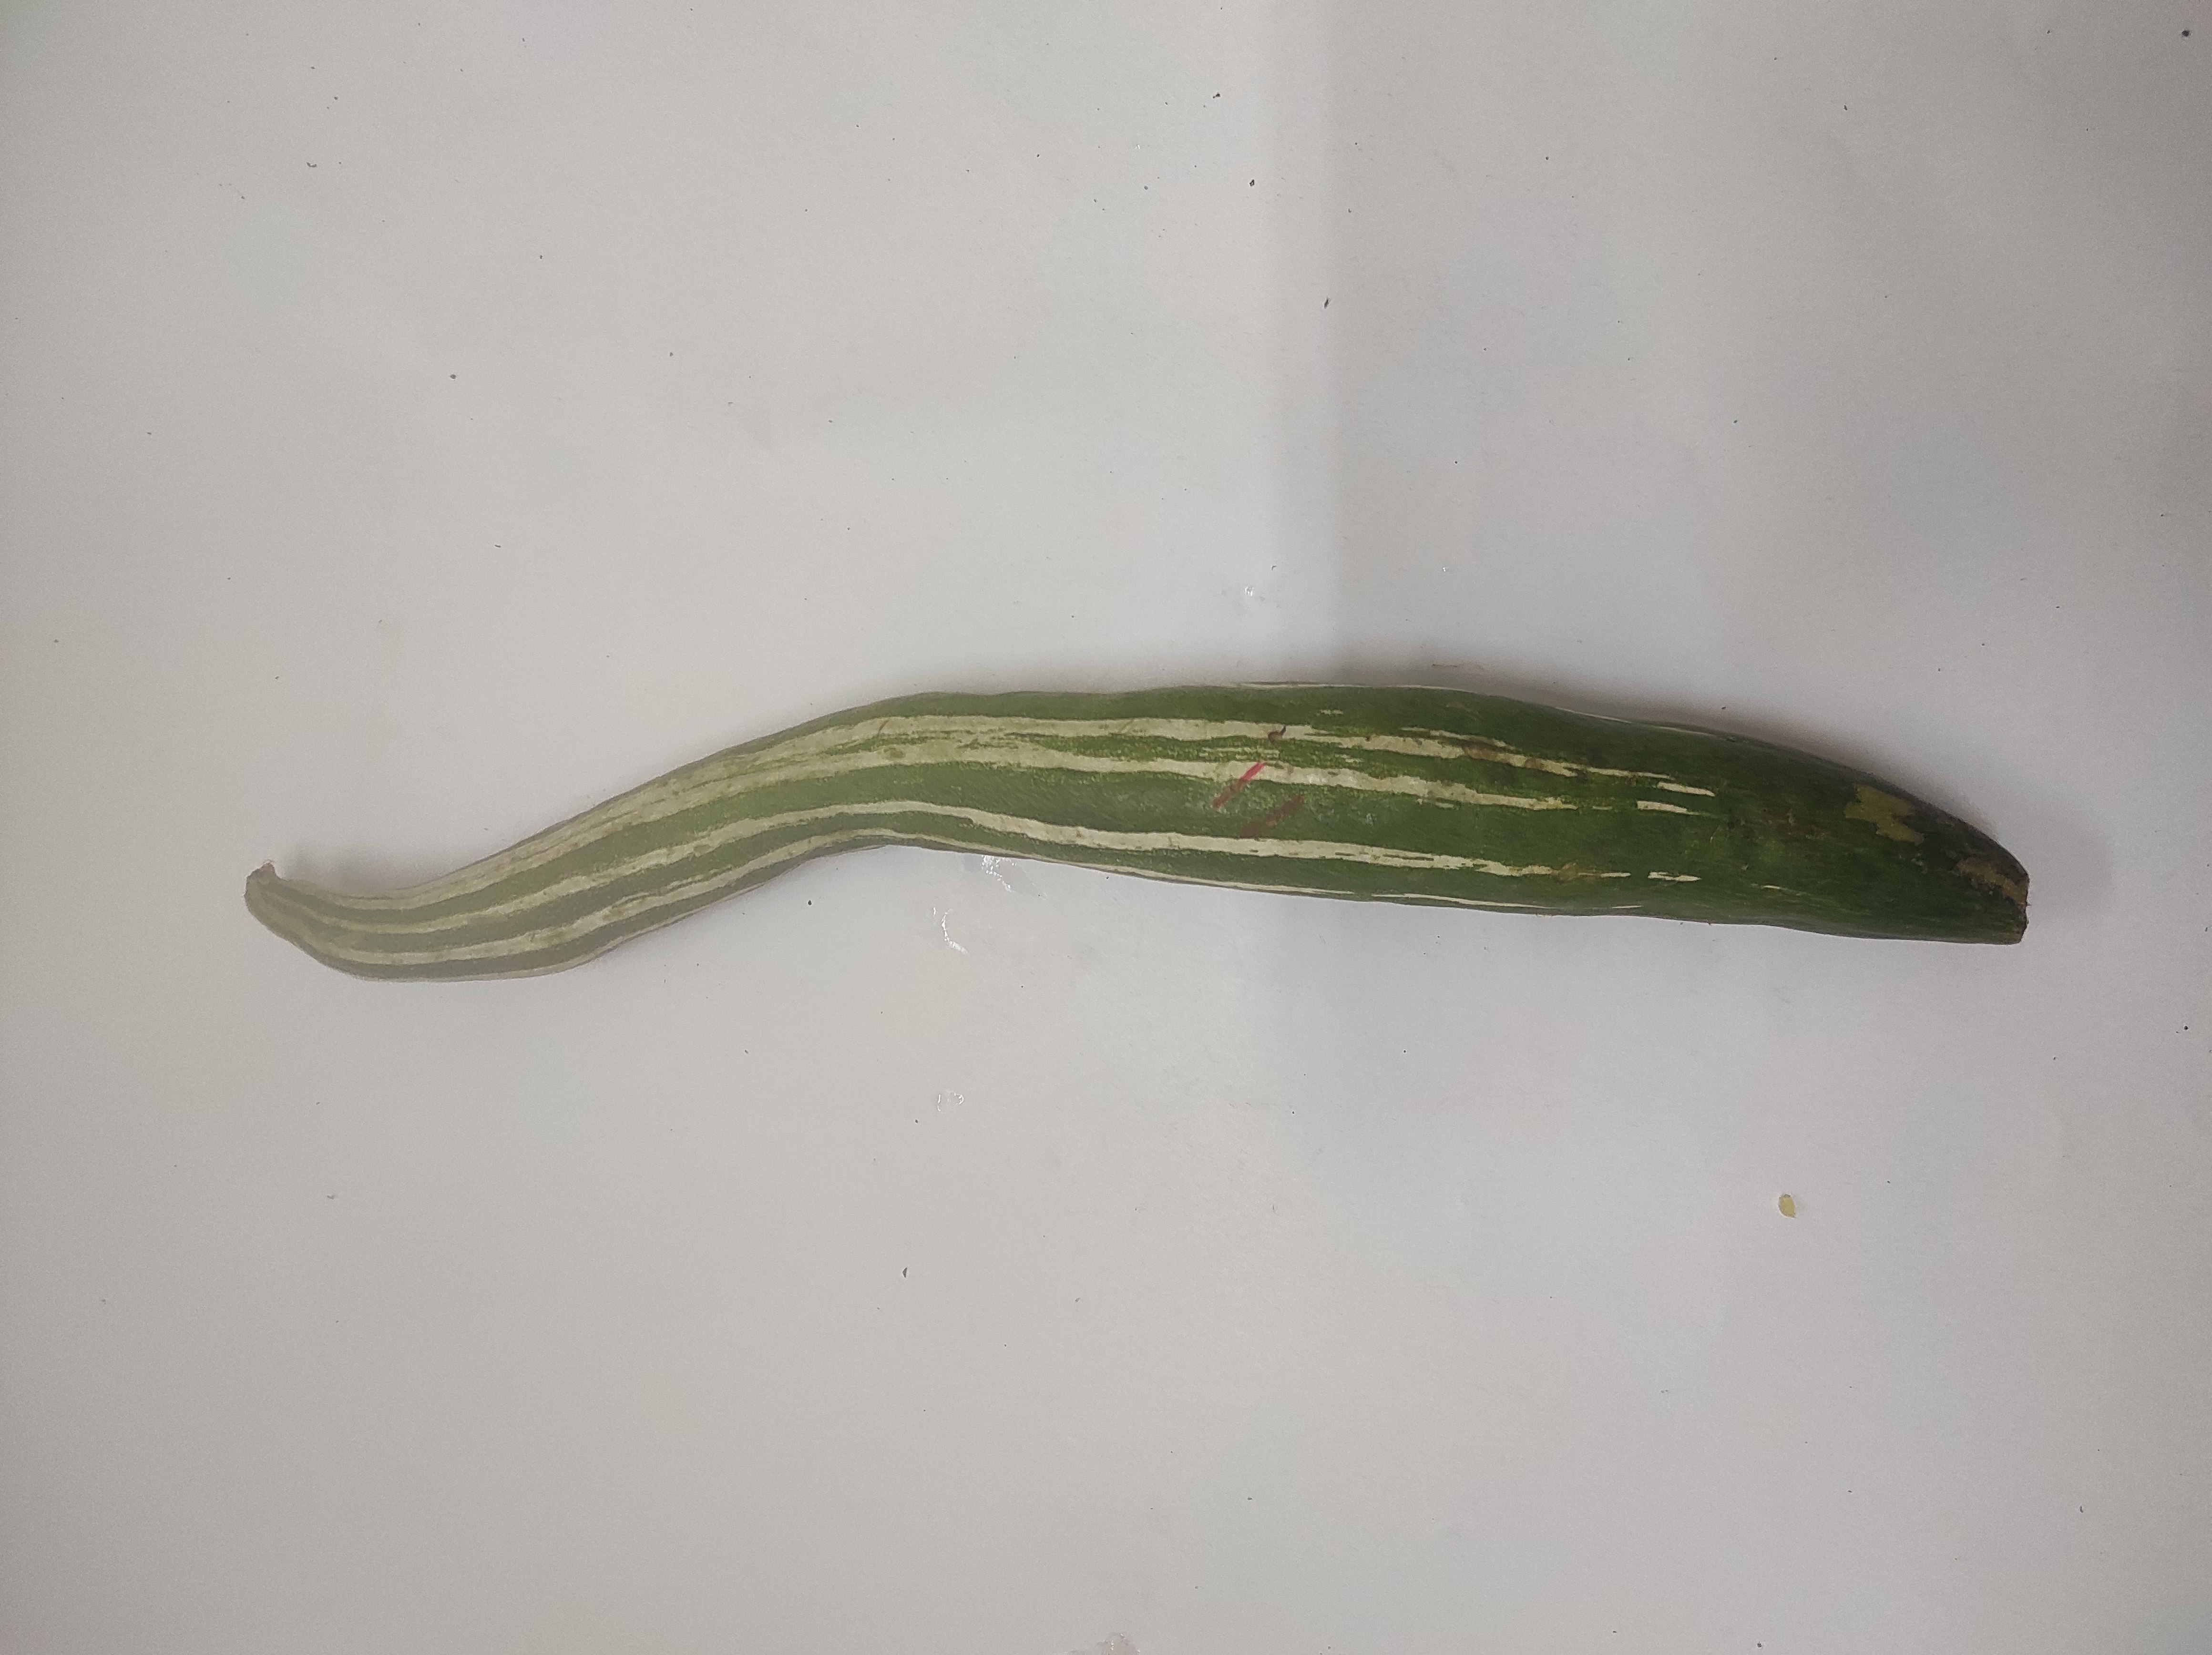
Crop: Snake Gourd
Condition: Severely Damaged